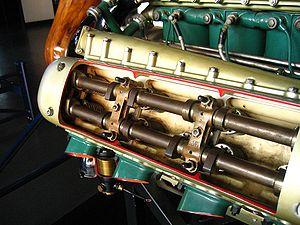
Le Napier Lion était un moteur d'avion 12 cylindres en W construit par Napier & Son entre 1917 et les années 1930. Un certain nombre de fonctionnalités avancées ont fait de ce moteur le plus puissant de son époque, et il est resté en production longtemps après que ses concurrents avaient été arrêtés. Il est particulièrement connu pour son utilisation sur un certain nombre de véhicules de course, avions, bateaux et voitures.